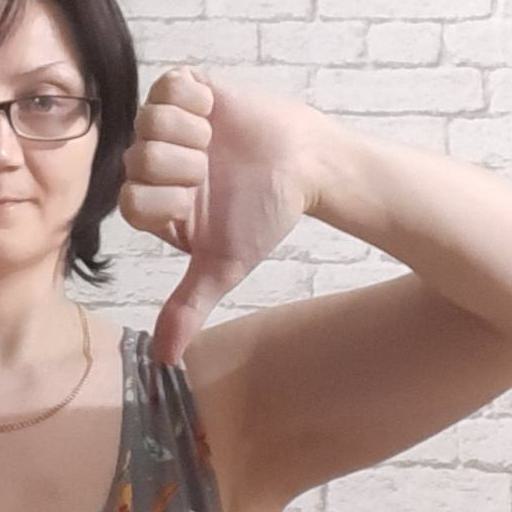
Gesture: dislike